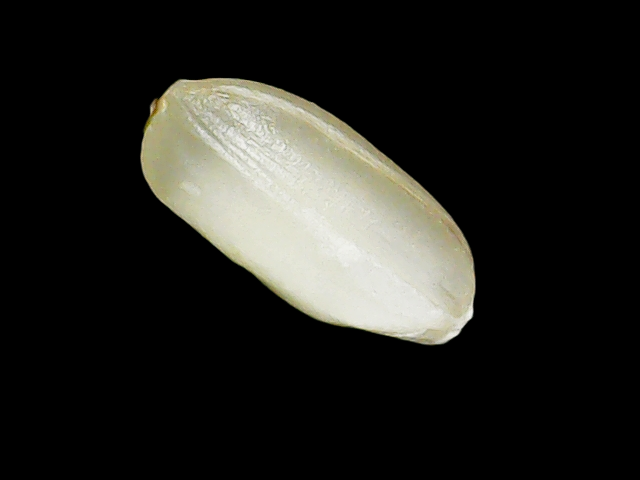
Rice variety: Binadhan8